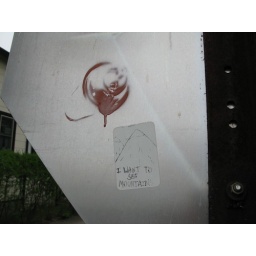
the bear over the mountain